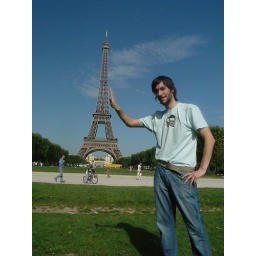
Me standing in front of the aul tower in Paris !